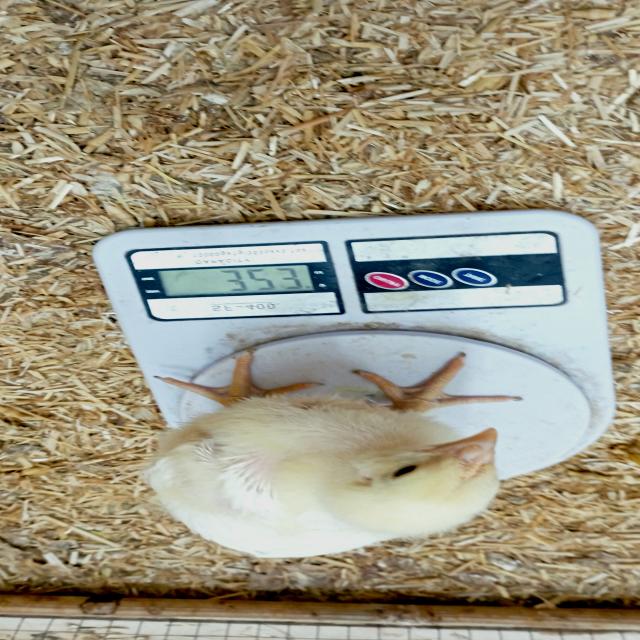
Weight: 323 g